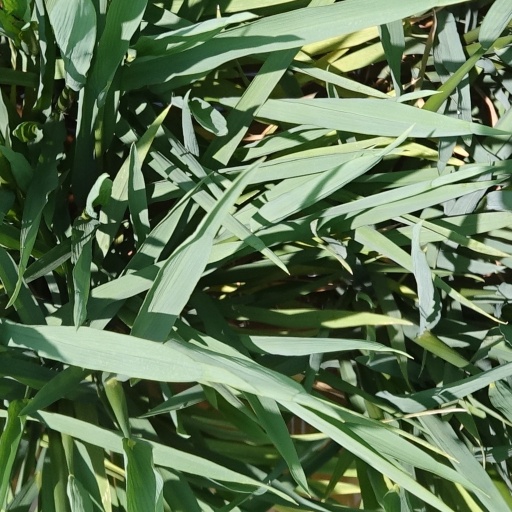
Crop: rice